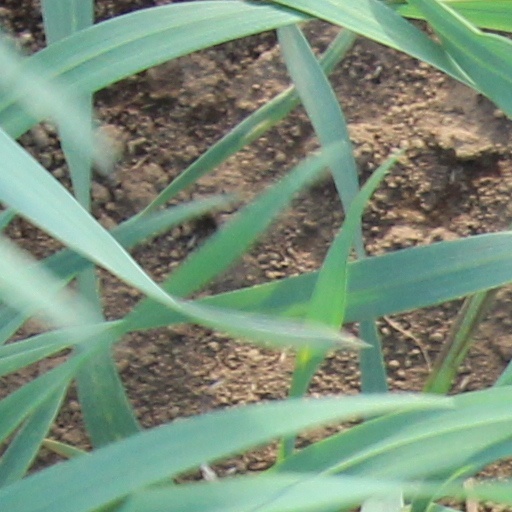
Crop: wheat